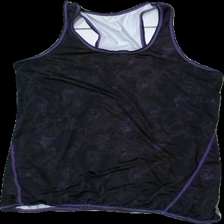
View: front
Type: Training top
Category: Ladies
Brand: Missing
Colors: Black, Purple
Material: 100% Polyester
Pattern: Other
Cut: Regular
Season: All
Trend: Sports
Stains: Minor
Damage: stain
Damage location: middle left
Price range: <50
Recommended usage: Repair
Description: sports tank top with pattern